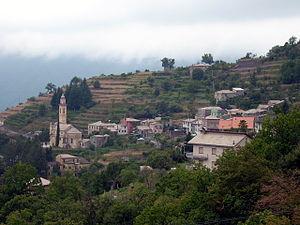
Orero est une commune italienne de la ville métropolitaine de Gênes dans la région Ligurie en Italie.